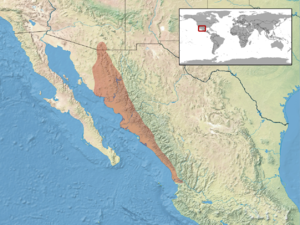
Gyalopion quadrangulare est une espèce de serpents de la famille des Colubridae.